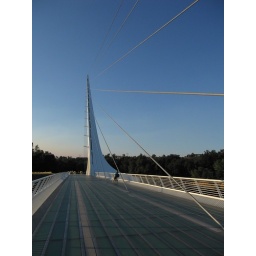
sundial bridge by santiago calatrava at turtle bay exploration park(redding, california, usa)